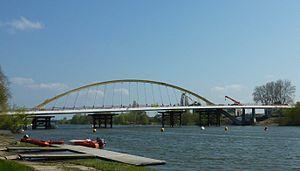
Pont Confluences sur la Maine à Angers (Maine-et-Loire, France)